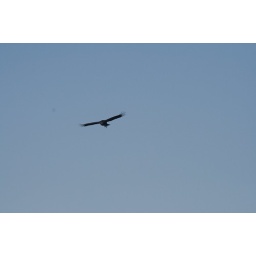
A bird flying over Stone Mountain